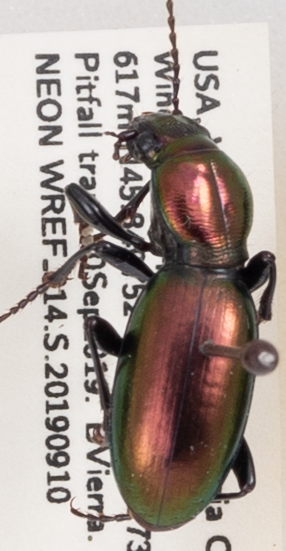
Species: Zacotus matthewsii
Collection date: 2019-09-10
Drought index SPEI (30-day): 0.412
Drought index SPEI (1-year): -1.45
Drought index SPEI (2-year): -1.623